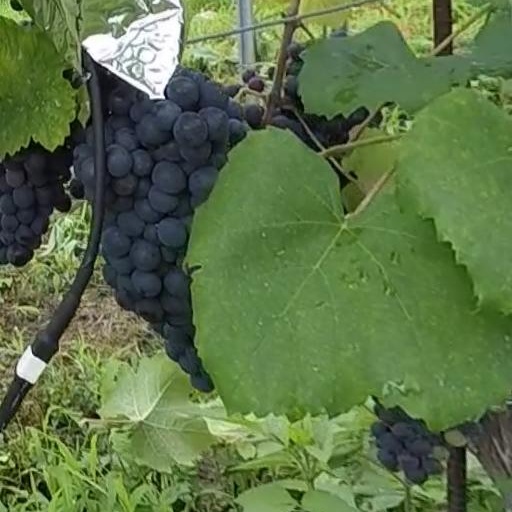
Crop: grape